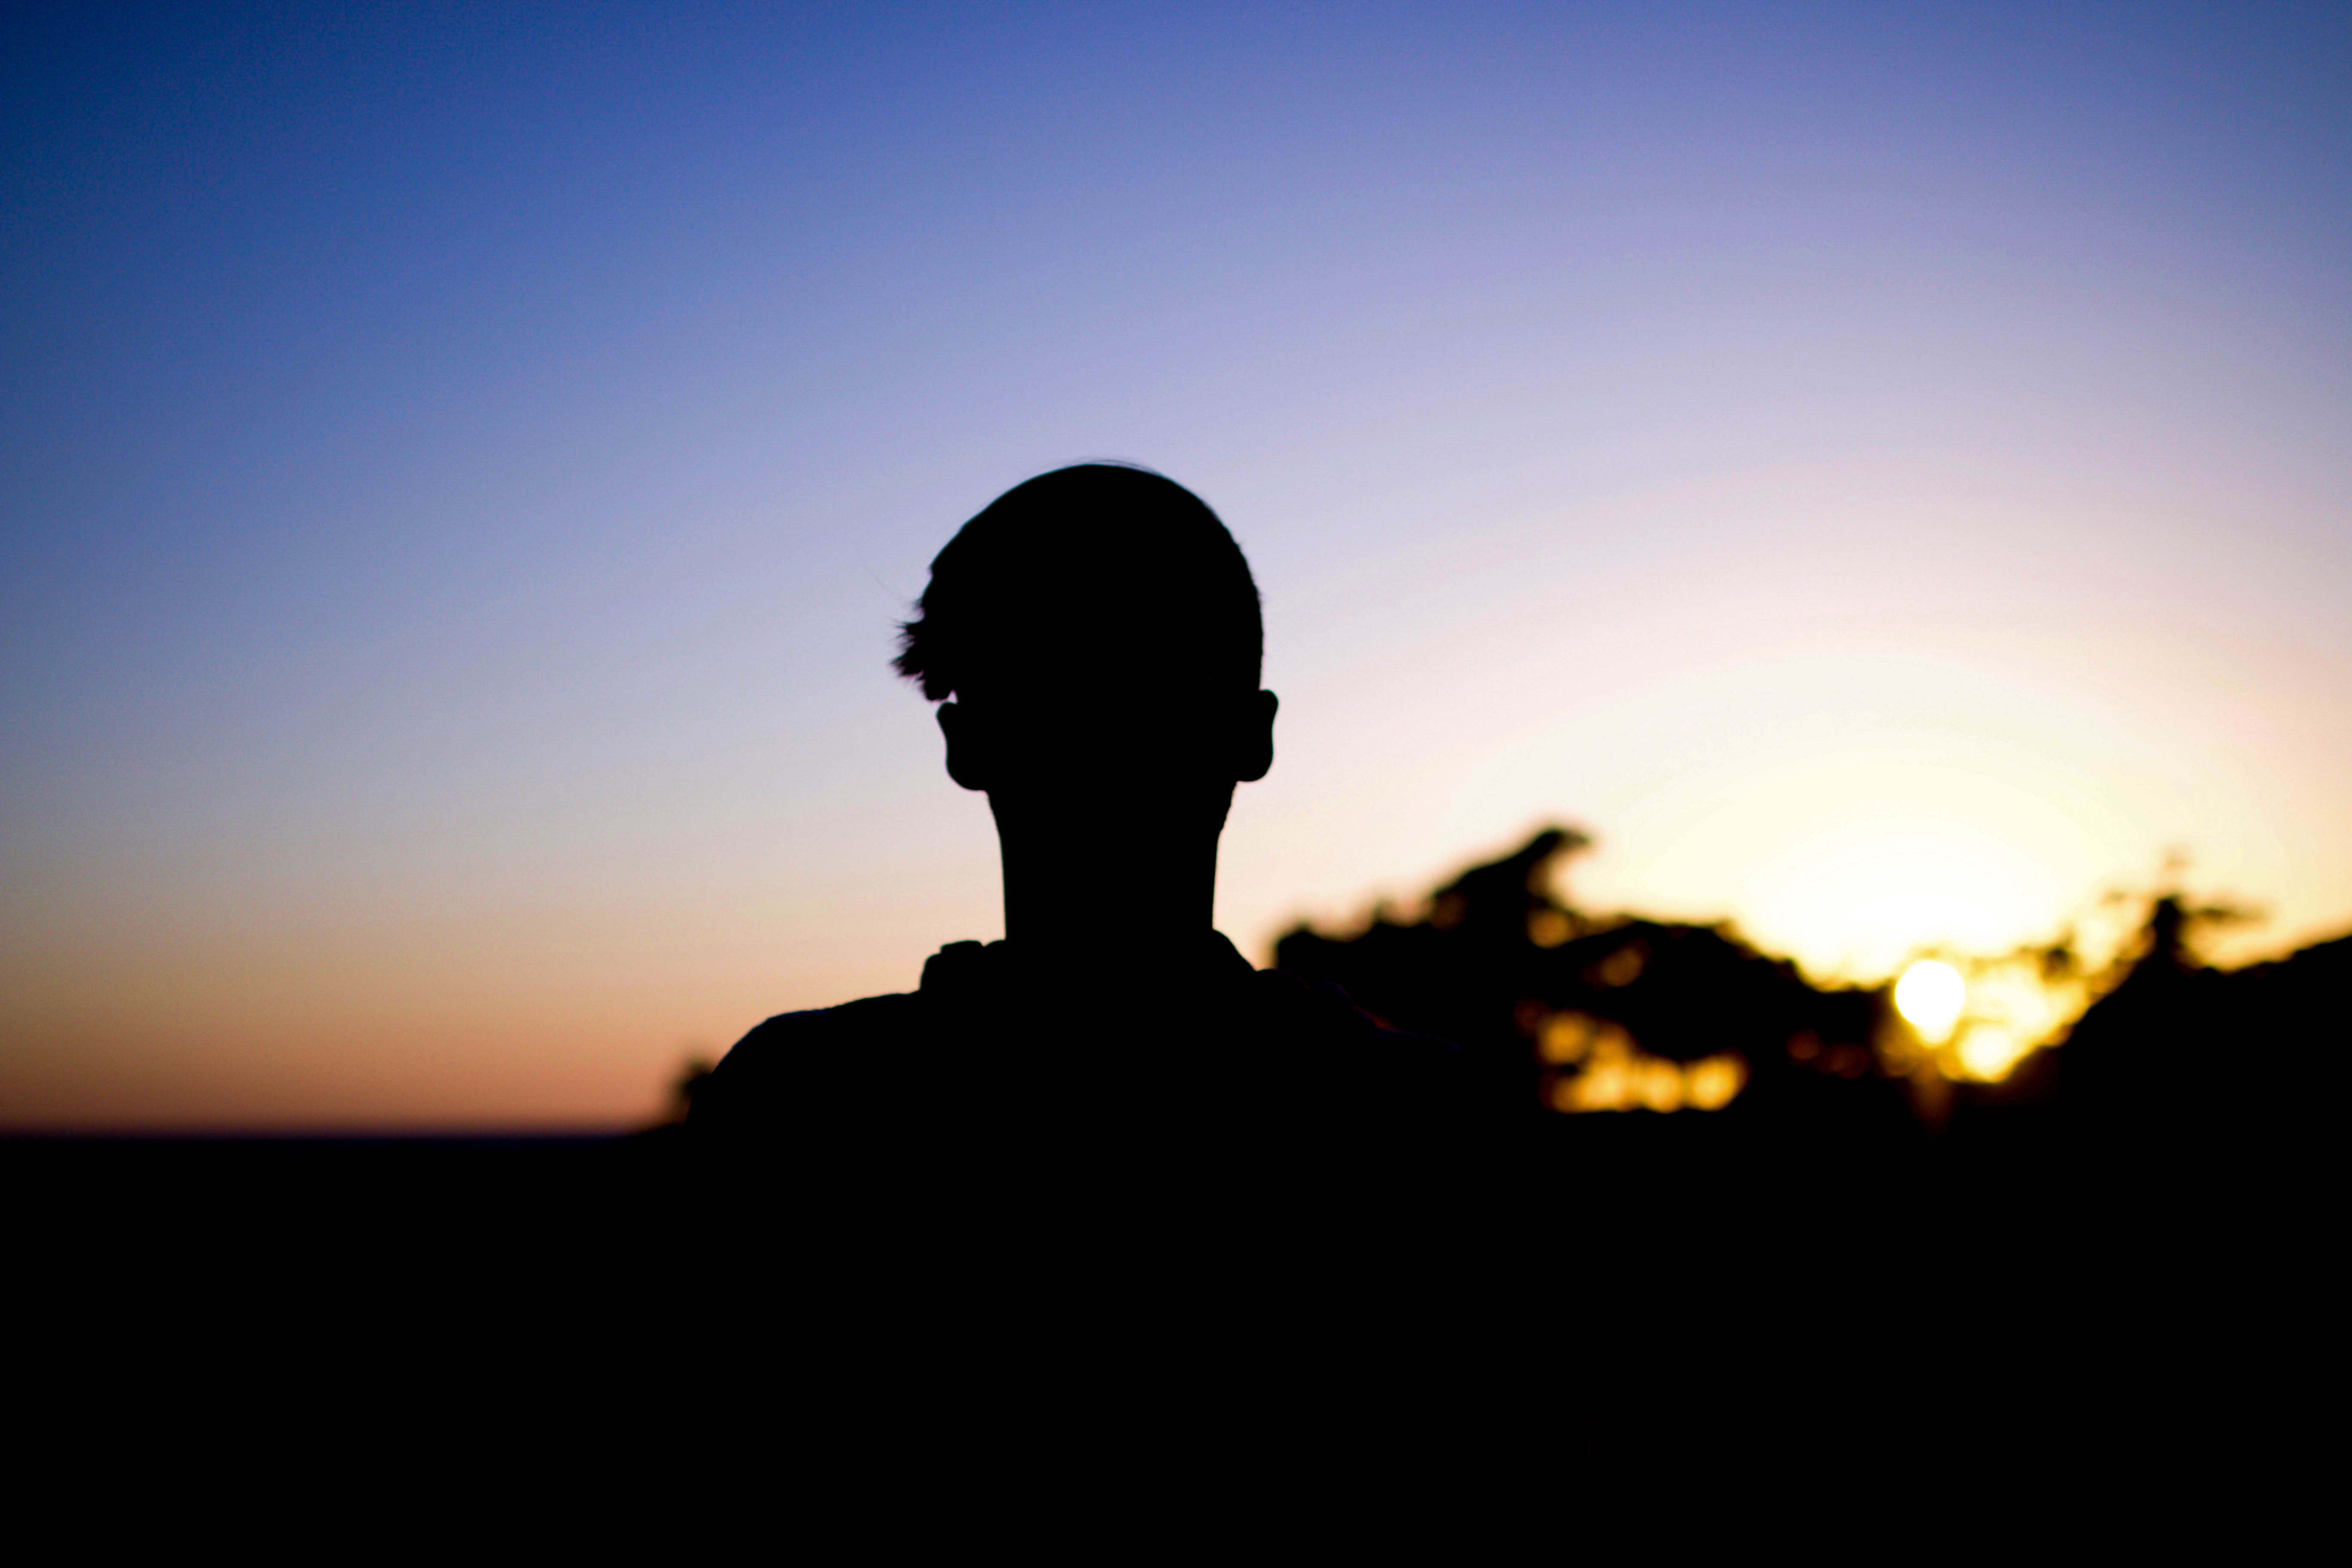
man, tree, horizon, silhouette, light, cloud, sky, sun, sunrise, sunset, sunlight, morning, dawn, atmosphere, dusk, evening